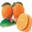
Label: orange